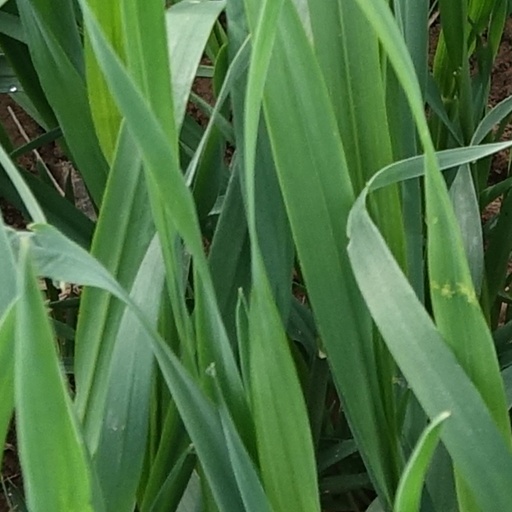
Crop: wheat